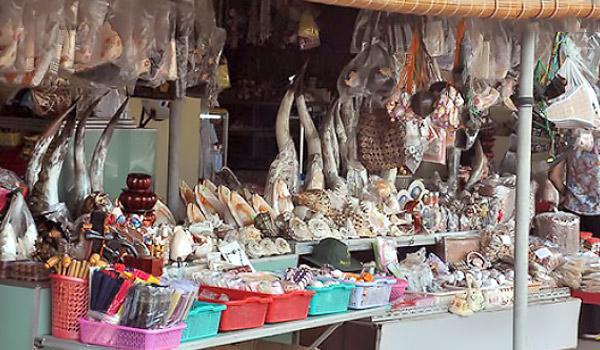
có nhiều mặt hàng được bày bán ở cửa hàng